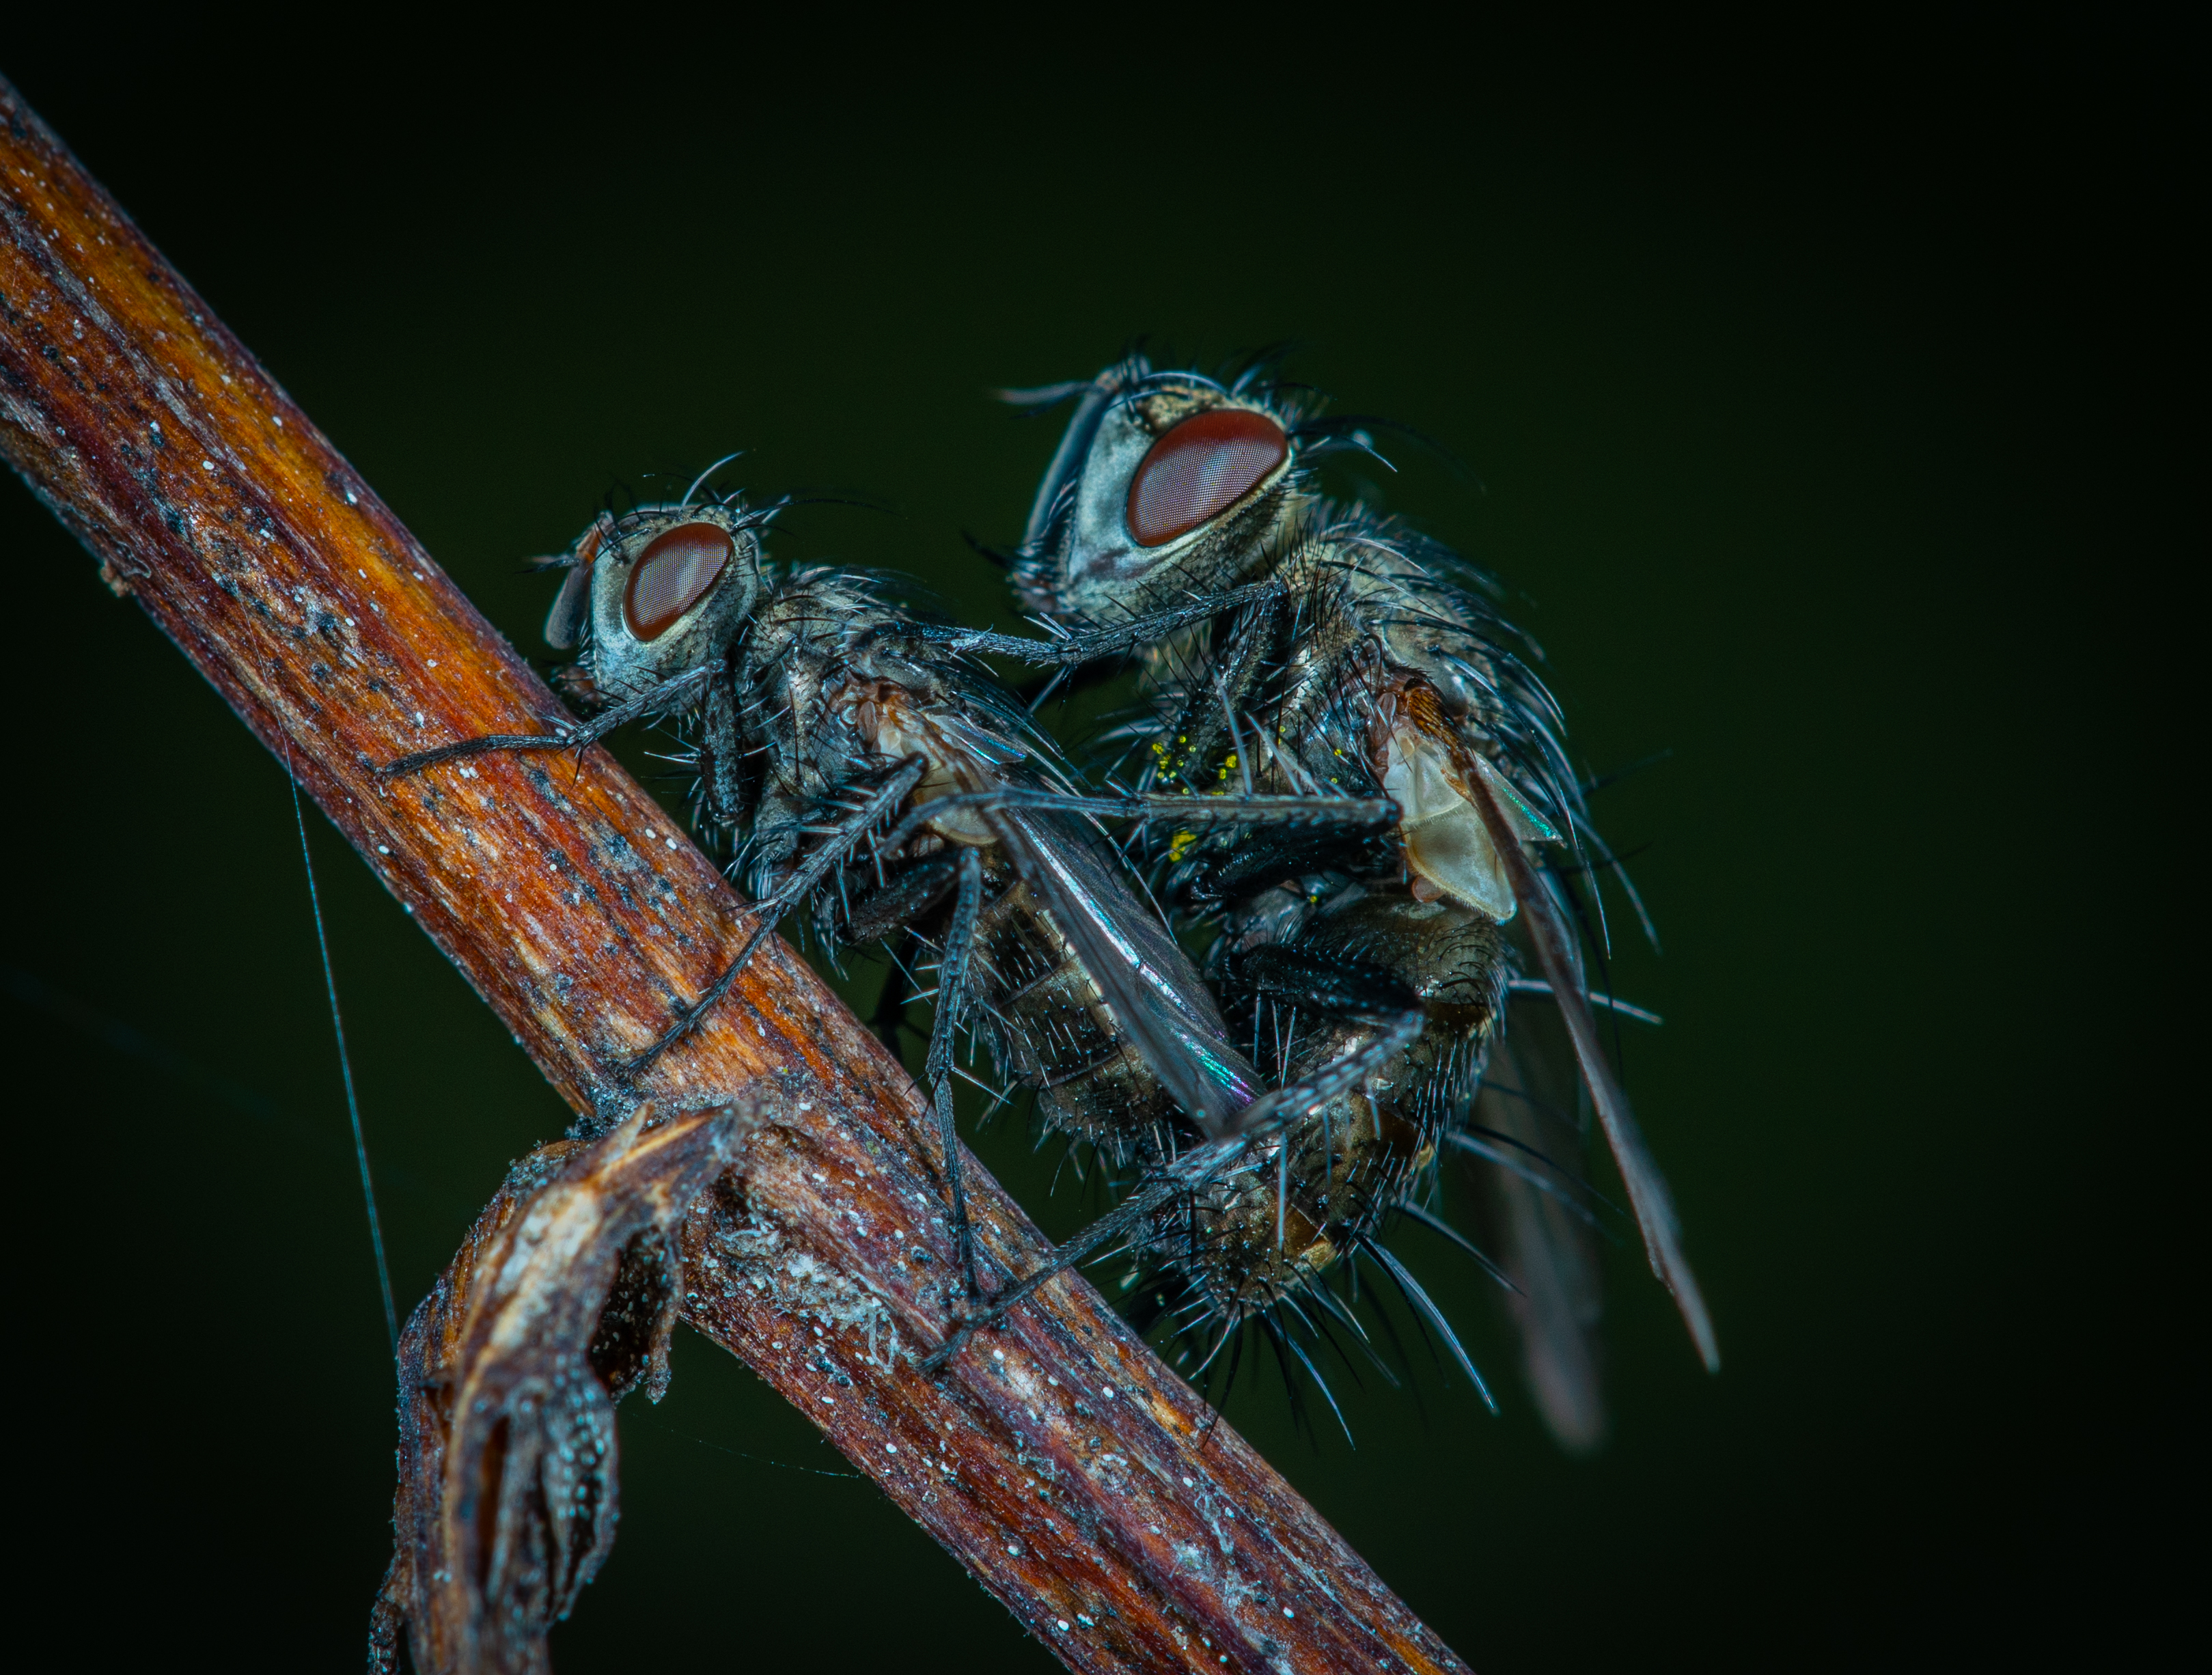
macro, insects, flies, insect, invertebrate, macro photography, close up, organism, arthropod, pest, araneus, fly, darkness, araneus cavaticus, parasite